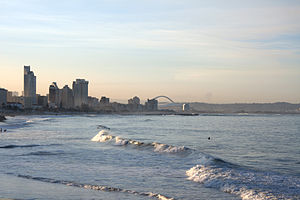
Durban
Durban er en storby og havneby i det østlige Sydafrika. Med sine 3,5 millioner indbyggere er det landets tredjestørste by, kun overgået af Johannesburg og Kapstaden. Byen ligger ved det Indiske Ocean og tiltrækker mange turister til sine hvide strande, hvor der bades og surfes.